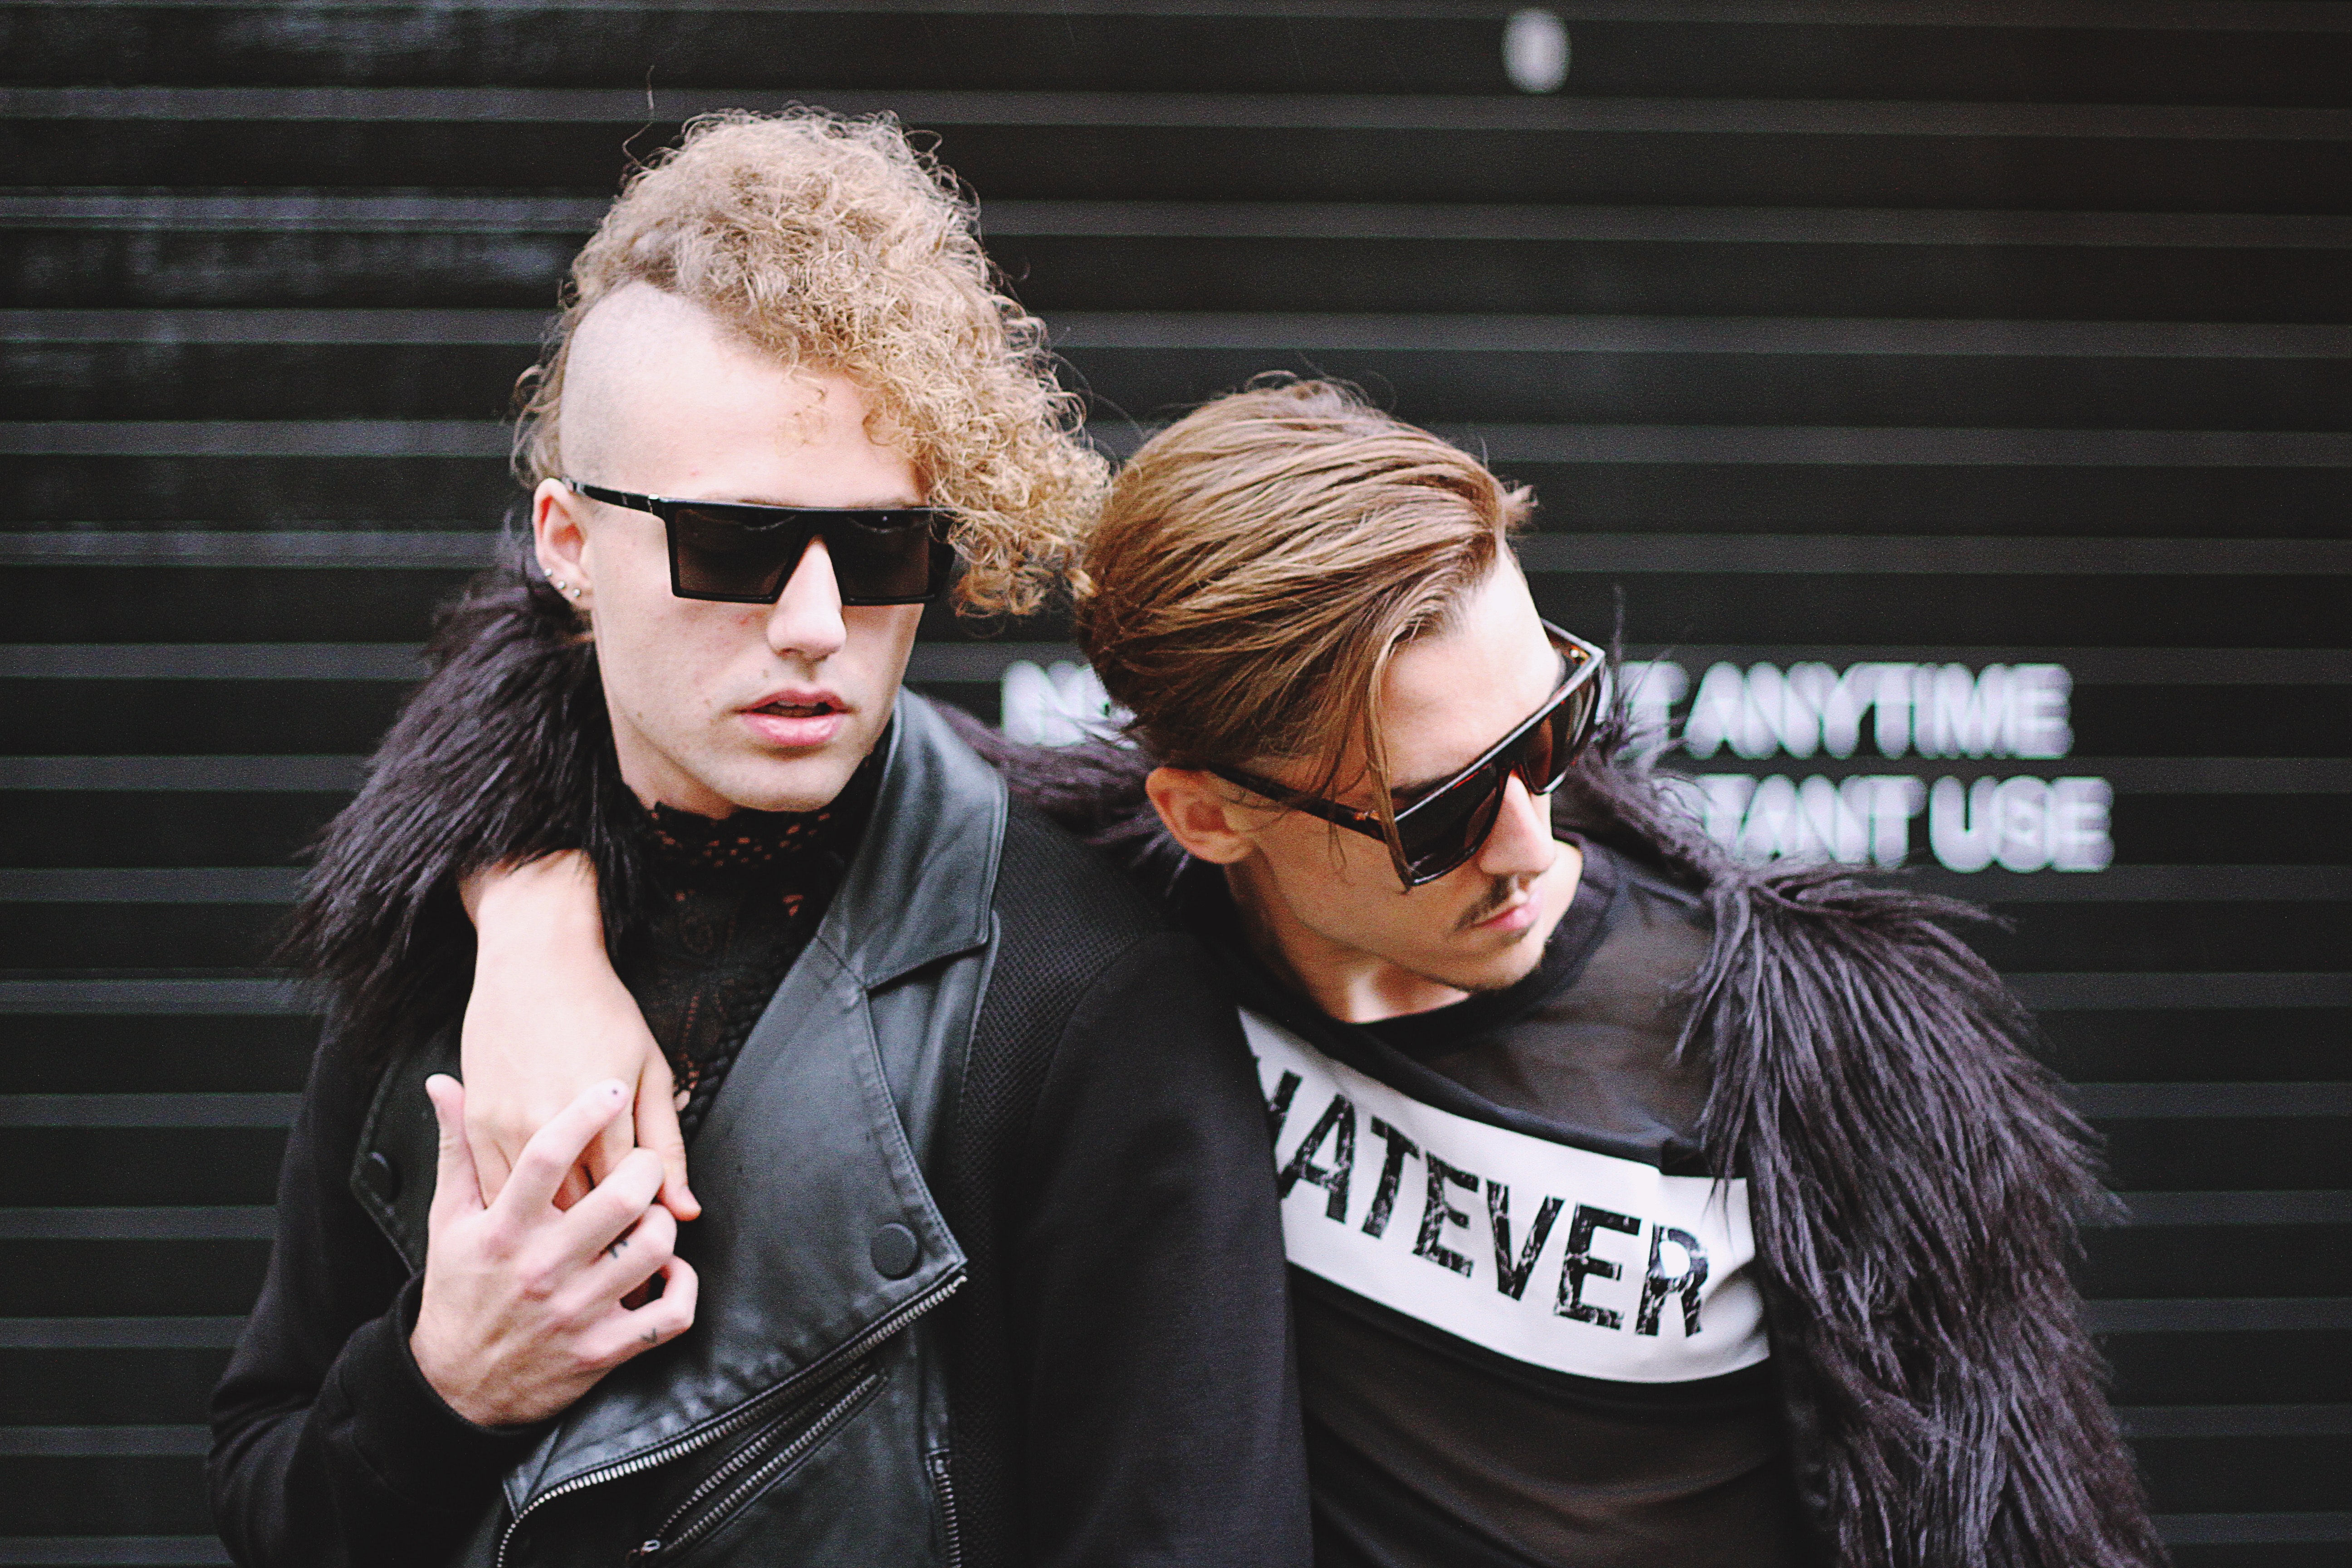
eyewear, hair, cool, sunglasses, glasses, beauty, fashion, hairstyle, street fashion, vision care, fun, photography, headgear, black and white, leather, outerwear, textile, jacket, smile, photo shoot, fashion accessory, model, performance, style, shoe, black hair, leather jacket